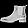
Label: Ankle boot